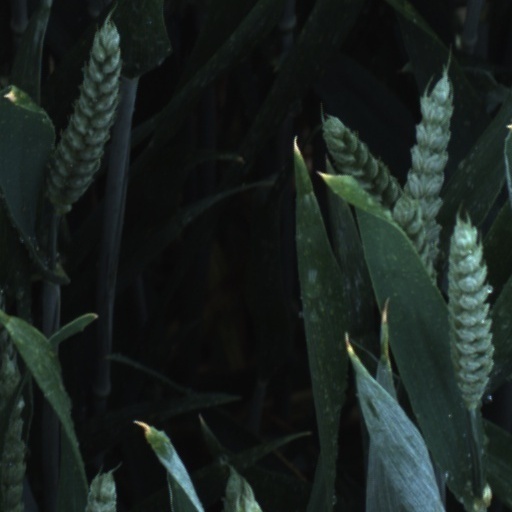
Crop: wheat